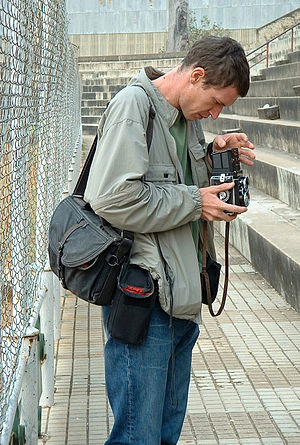
Tim Hetherington
Hetherington under en fotografsession i Huambo, i Angola i 2002.
Tim Hetherington var en britisk fotojournalist.